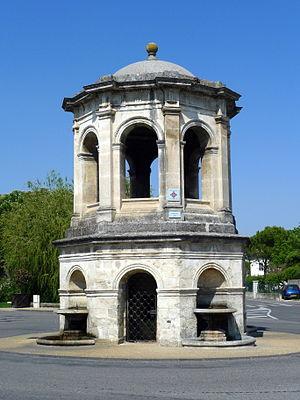
Fontaine de Bédarridesfontaine, château d'eau (Inscrit) This building is indexed in the Base Mérimée, a database of architectural heritage maintained by the French Ministry of Culture,